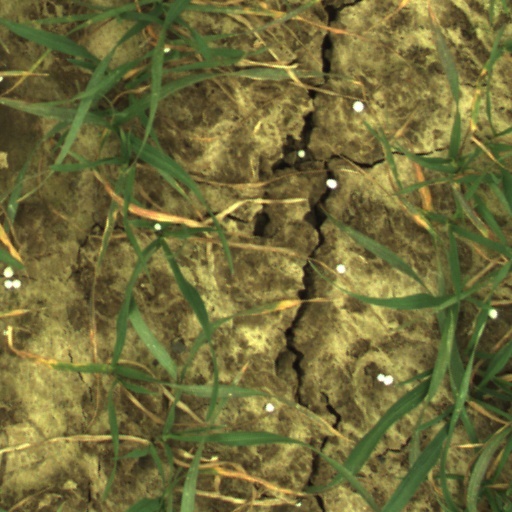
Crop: wheat